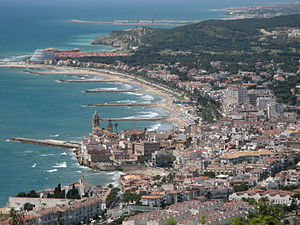
Sitges
Sitges er en catalansk kystby i Garraf-området i provinsen Barcelona i det nordøstlige Spanien. Byen har 28.969 indbyggere og dækker et areal på 43,85 km². Den er beliggende mellem byerne Castelldefels og Vilanova i la Geltrú. Sitges' togstation betjenes af Renfe, der kører direkte tog fra Barcelona.